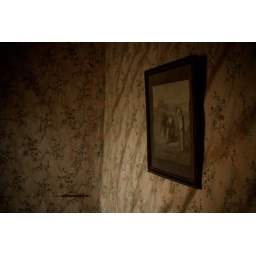
Bodie is a ghost town up by mono lakeThis shot is of a bedroom wall in Bodie